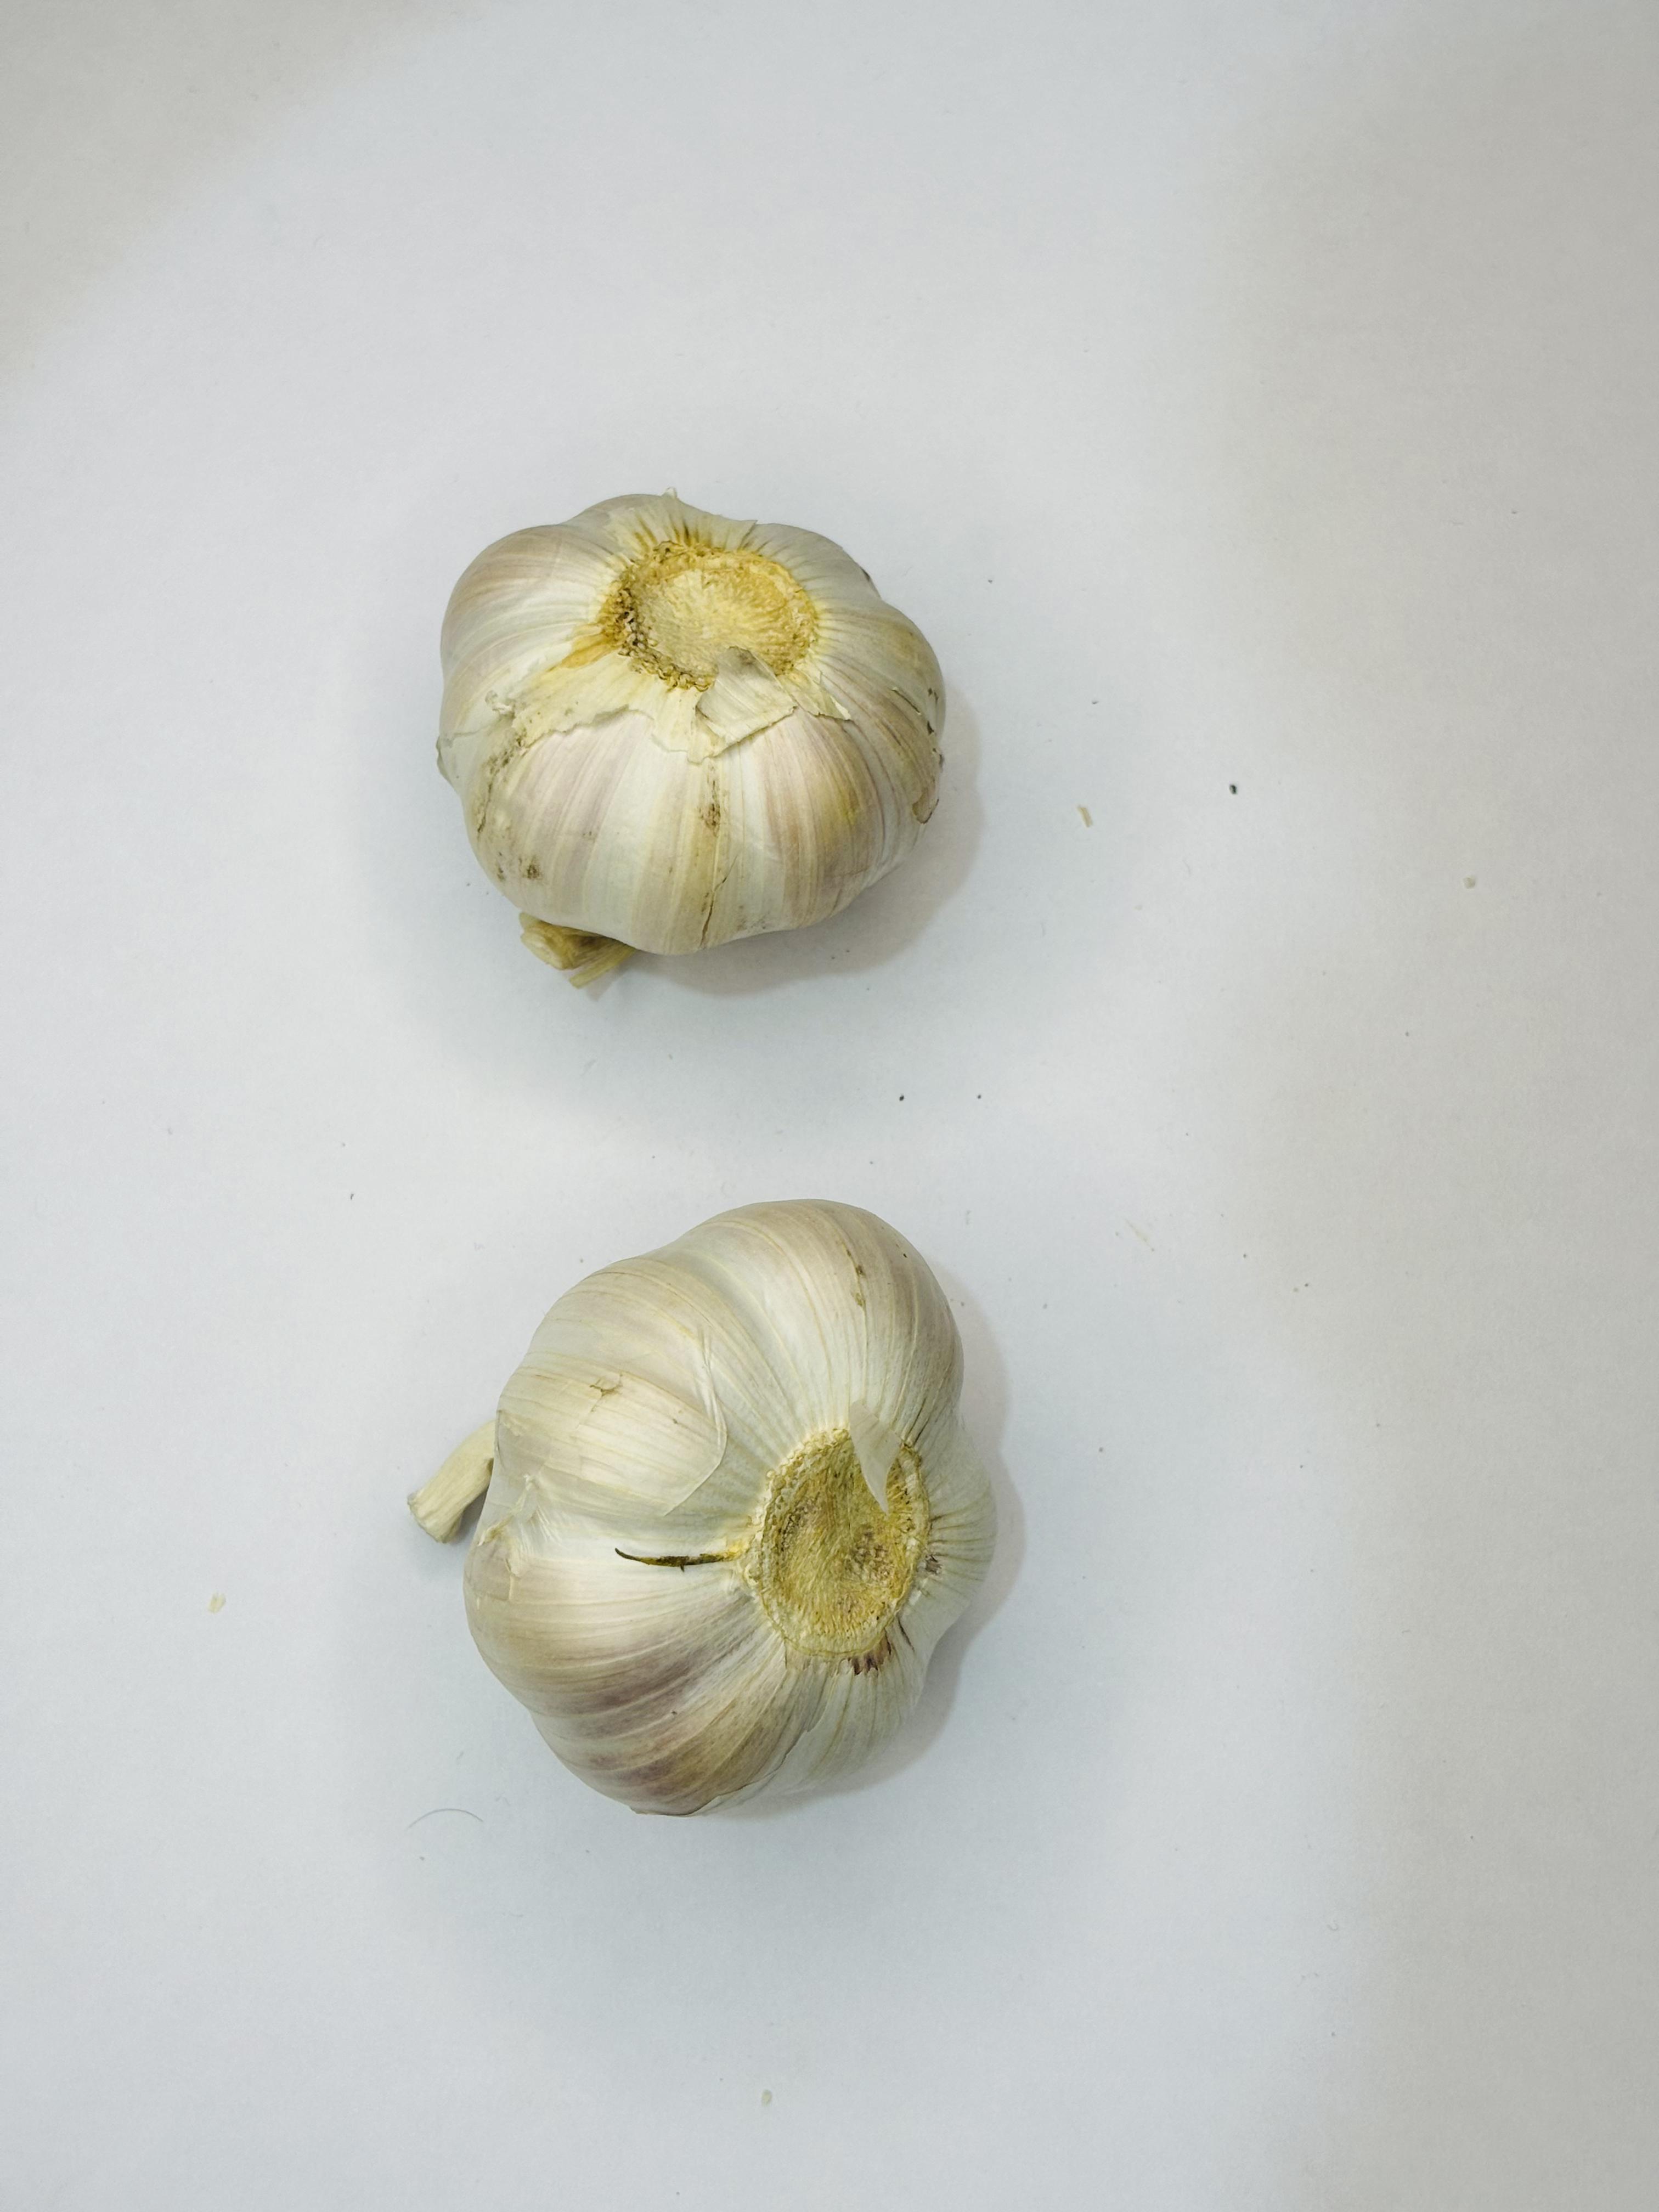
Label: Garlic